St. Joseph Island (Ontario)

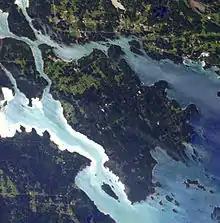
This satellite image shows St. Joseph Island, Ontario located near the mouth of the St. Marys River in northwestern Lake Huron.

Unlike neighbouring islands, little evidence has been found of early human activity on St. Joseph Island. Archeologists have found very little to confirm settlement, farming or hunting on the island before the 17th century.